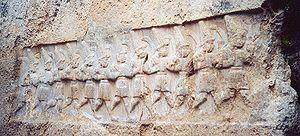
Yazılıkaya est un site archéologique hittite situé en Turquie, dans la région d'Ankara. En turc, son nom signifie « rocher inscrit ». Il se trouve à deux kilomètres au nord-est de Hattusha, la capitale du royaume hittite. Il a été exploré par les personnes qui sont allées le fouiller en même temps que la capitale. Lieu de culte très ancien, il a été réaménagé au XIIIᵉ siècle av. J.-C. sous les règnes de Hattushili III et de son fils Tudhaliya IV.
La religion proto-indo-européenne désigne la religion supposément partagée jadis par l'ensemble des peuples proto-indo-européens. Les anthropologues pensent pouvoir la reconstituer en comparant les religions modernes. C'est à cela que s'est attaché Georges Dumézil, qui a émis une théorie-phare à ce propos.